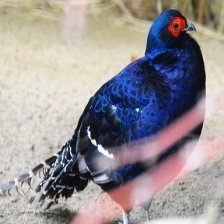
Species: MIKADO  PHEASANT
Scientific name: SYRMATICUS MIKADO